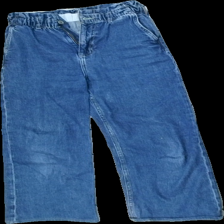
View: front
Type: Jeans
Category: Children
Brand: H&M
Colors: Blue
Material: 100% Cotton
Cut: Loose
Size: 146
Season: All
Stains: Major
Smell: Minor
Price range: <50
Recommended usage: Remake